August Bebel

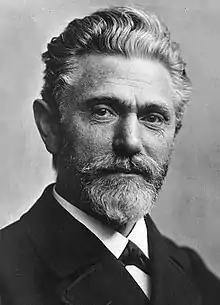
Bebel,

Ferdinand August Bebel (22 February 1840 – 13 August 1913) was a German socialist activist and politician. He was one of the principal founders of the Social Democratic Party of Germany (SPD).